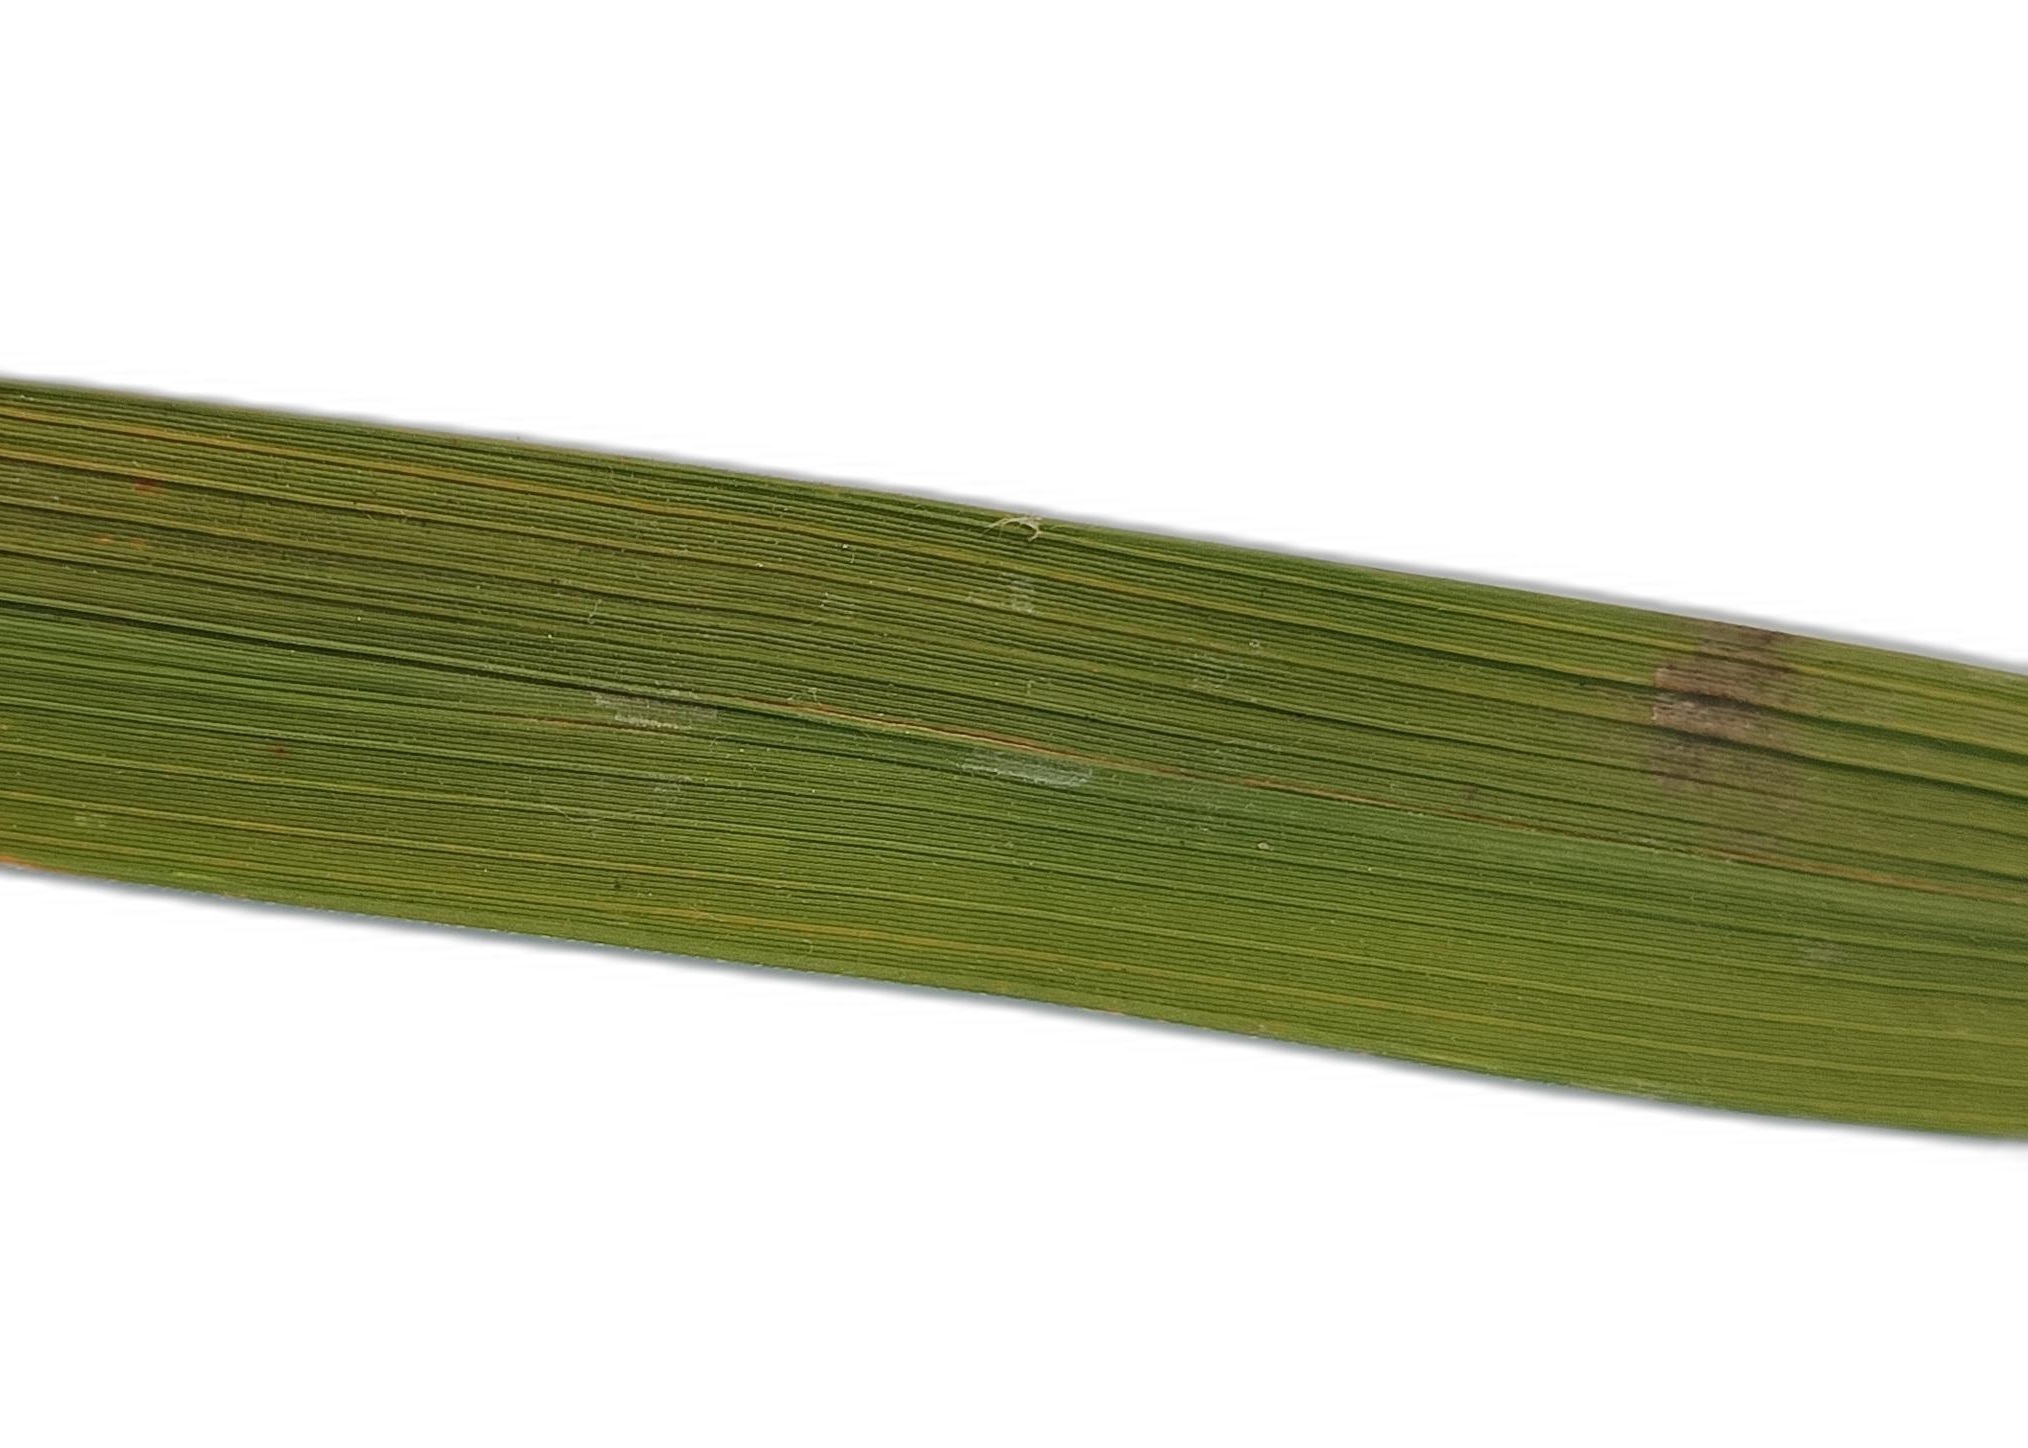
Label: Rice Tungro